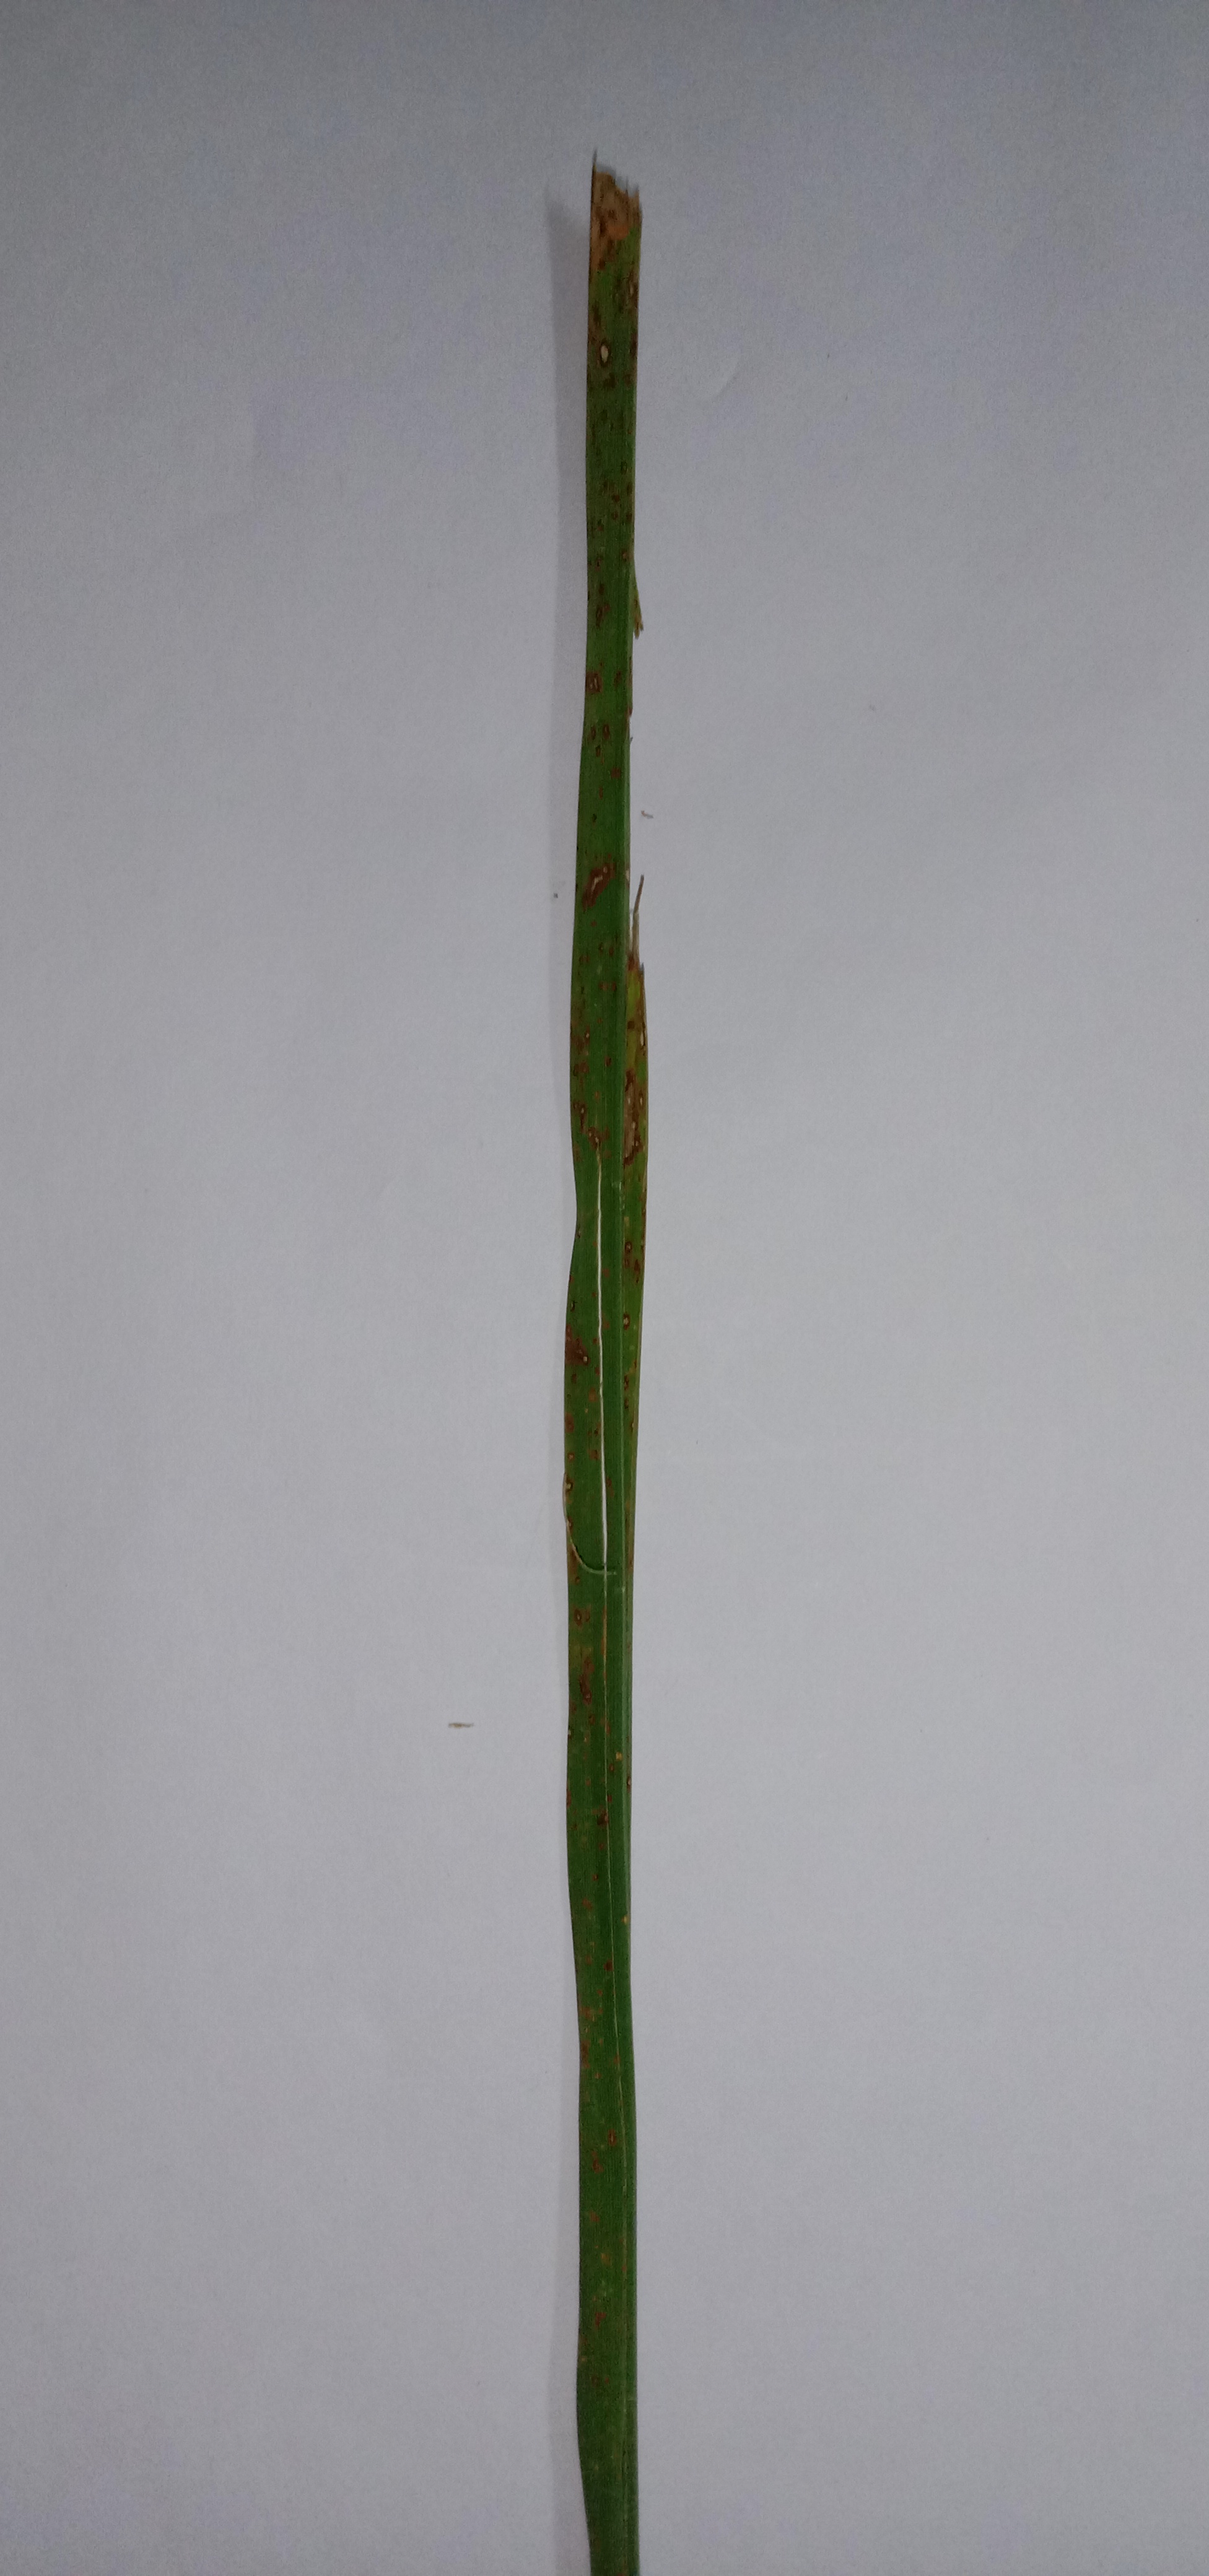
Label: Rice___Leaf_Blast